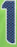
Number: 1